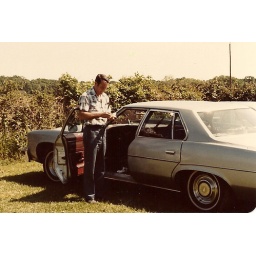
My grandrather standing by his Catalina in its original silver color. Taken in 1982, I was about 7 months old.